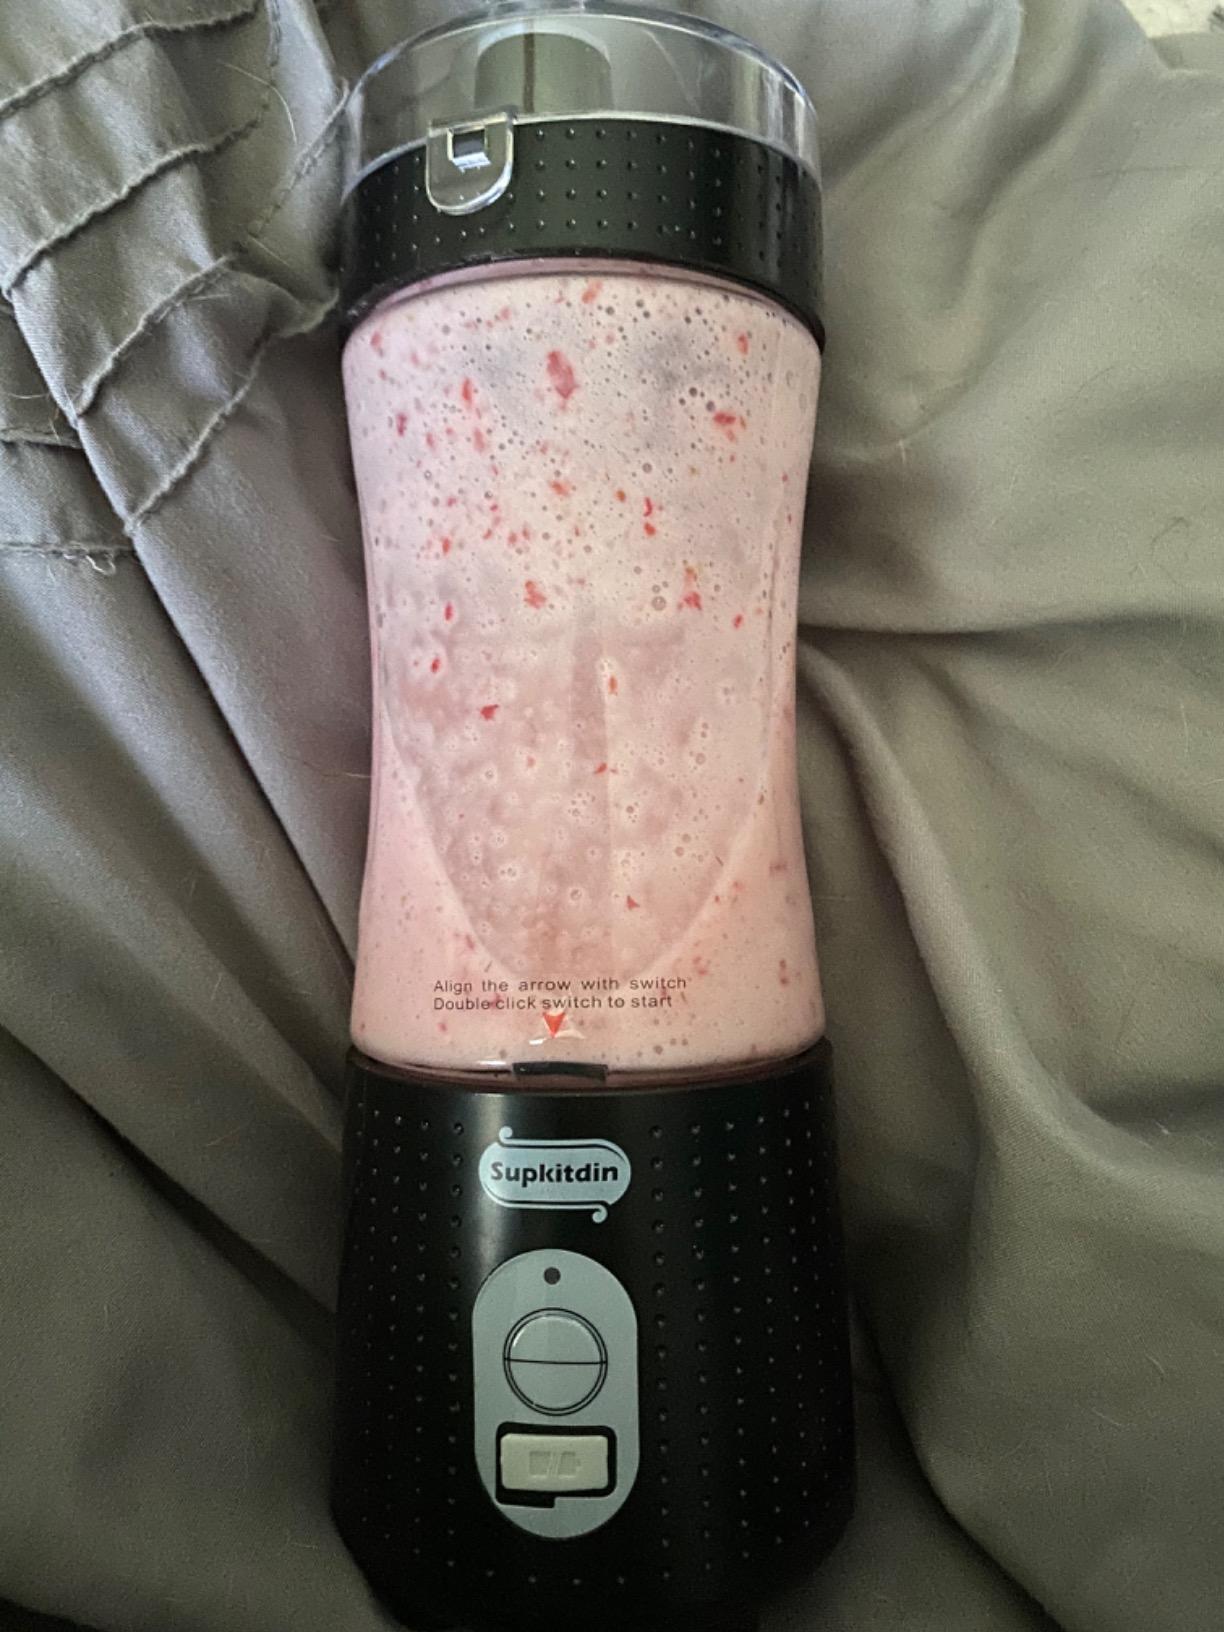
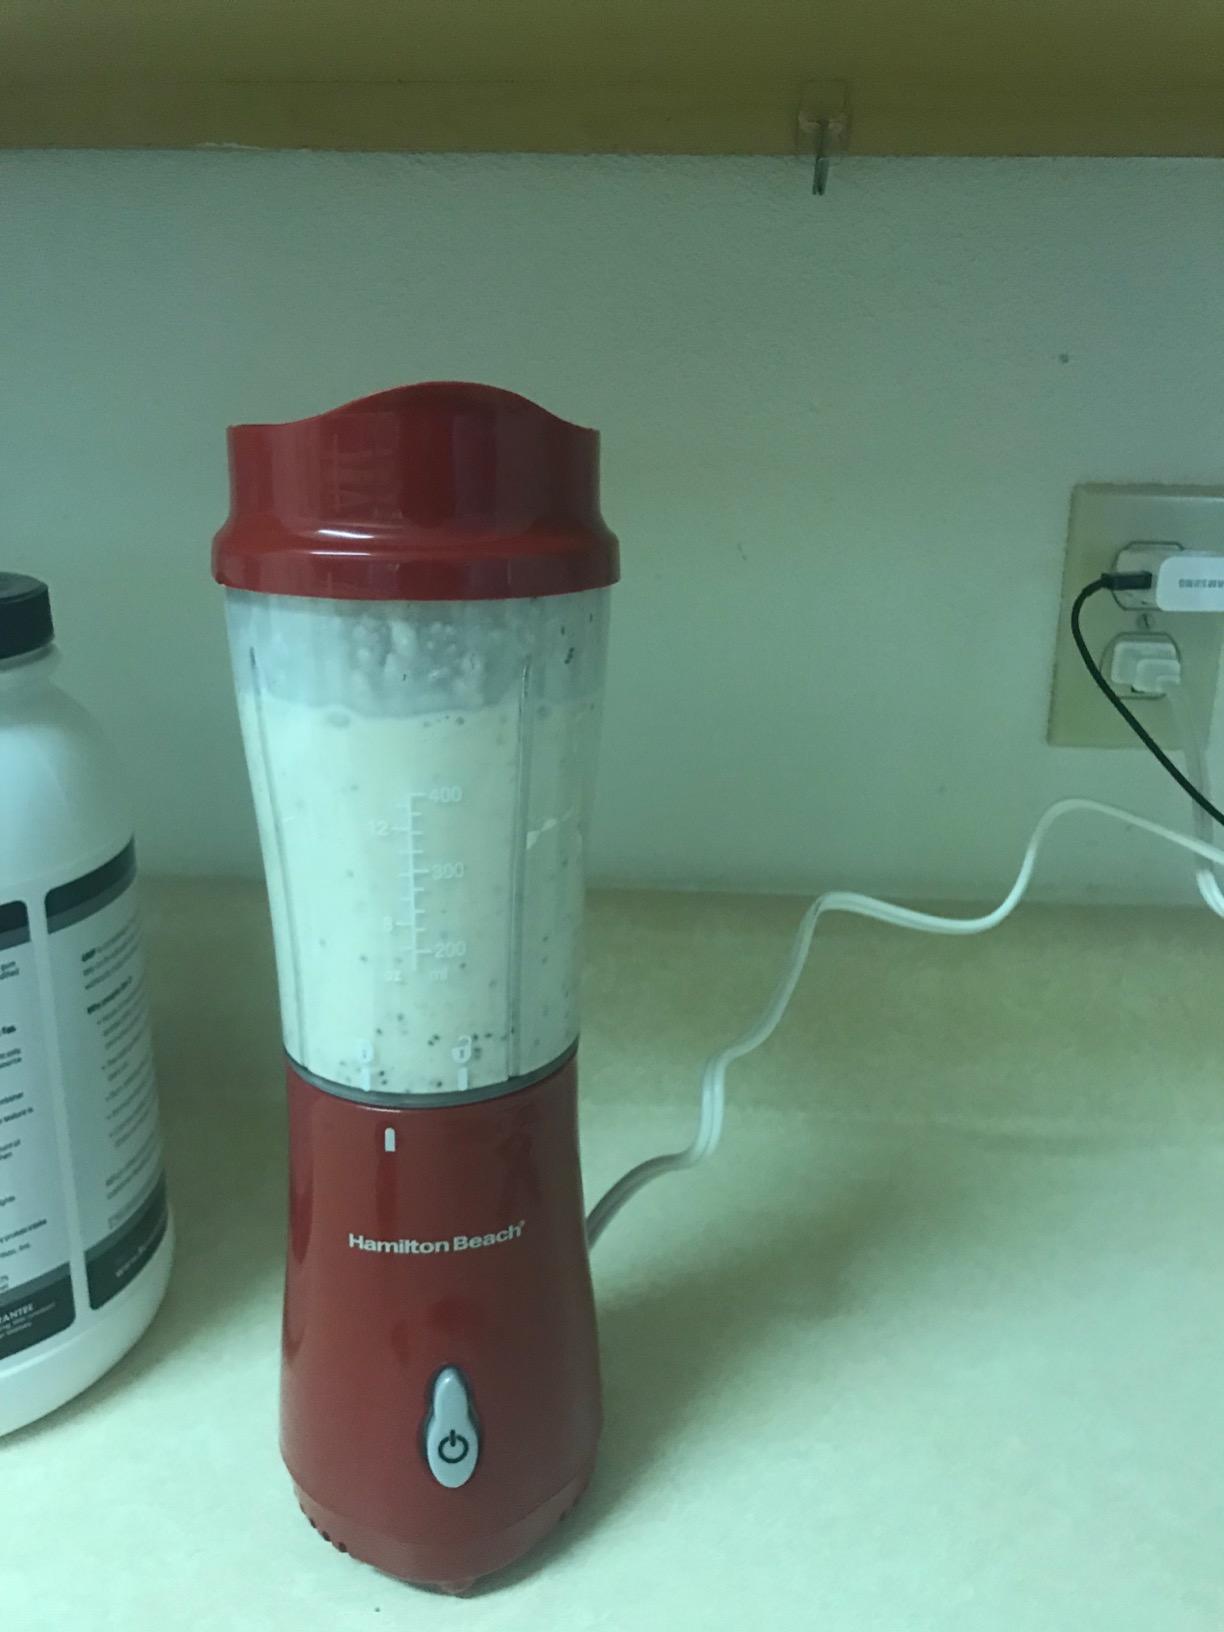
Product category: items_blender
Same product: no